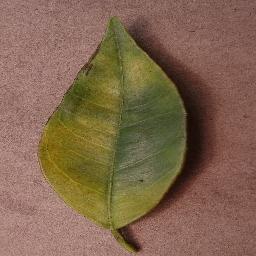
Label: Orange___Haunglongbing_(Citrus_greening)